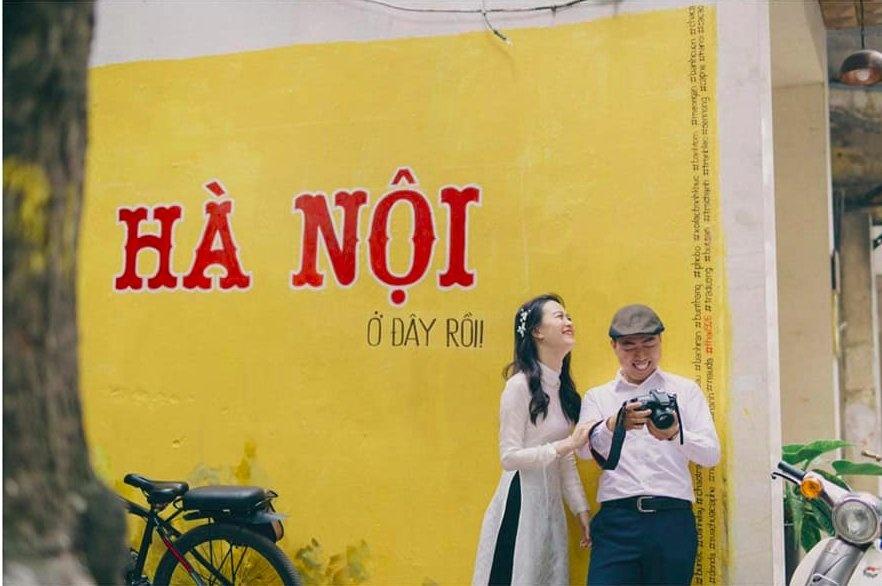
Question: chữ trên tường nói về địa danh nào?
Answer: nói về hà nội